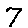
Label: 7